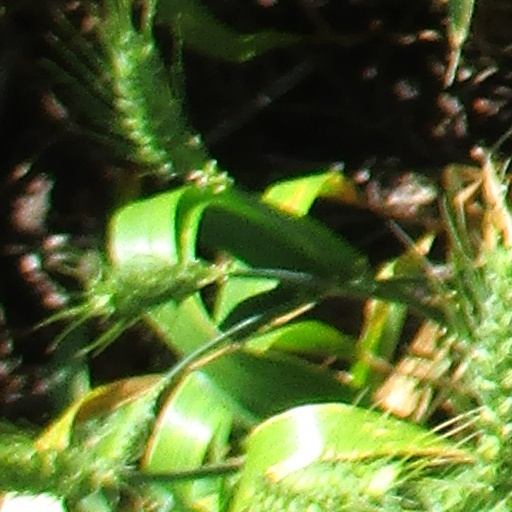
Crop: wheat